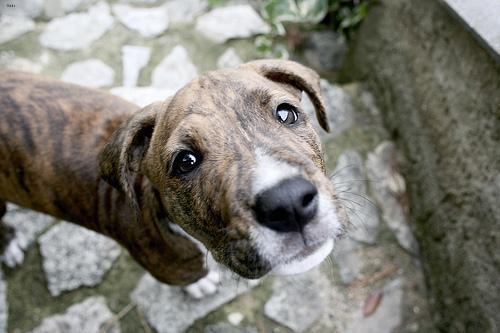
staffordshire bull terrier